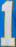
Number: 1